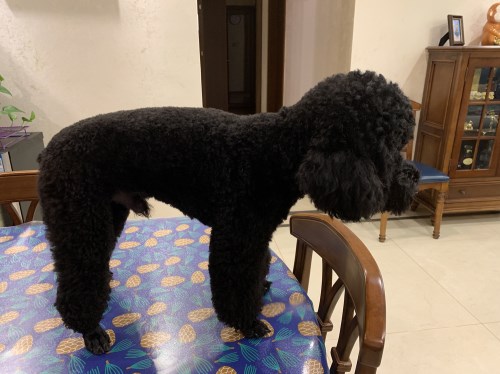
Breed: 7449-n000128-teddy